Assinovskaya

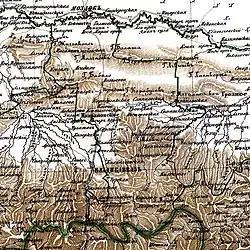
The village of Assinovskaya on the map of the Ingush district in 1869.

The village of Assinovskaya is located on the left bank of the Assa River (hence the name). It is located south of the village of Sernovodskoye and west of the city of Grozny.